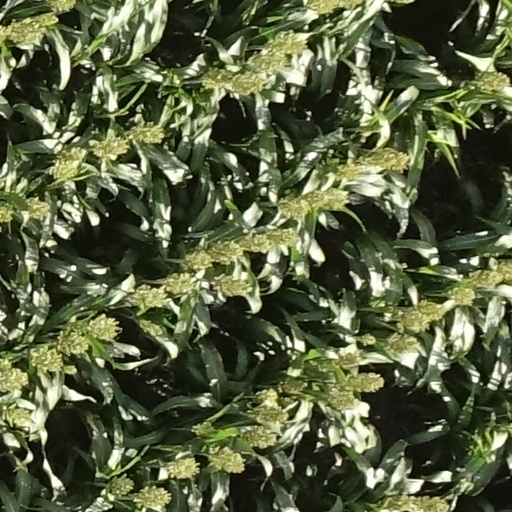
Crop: sorghum